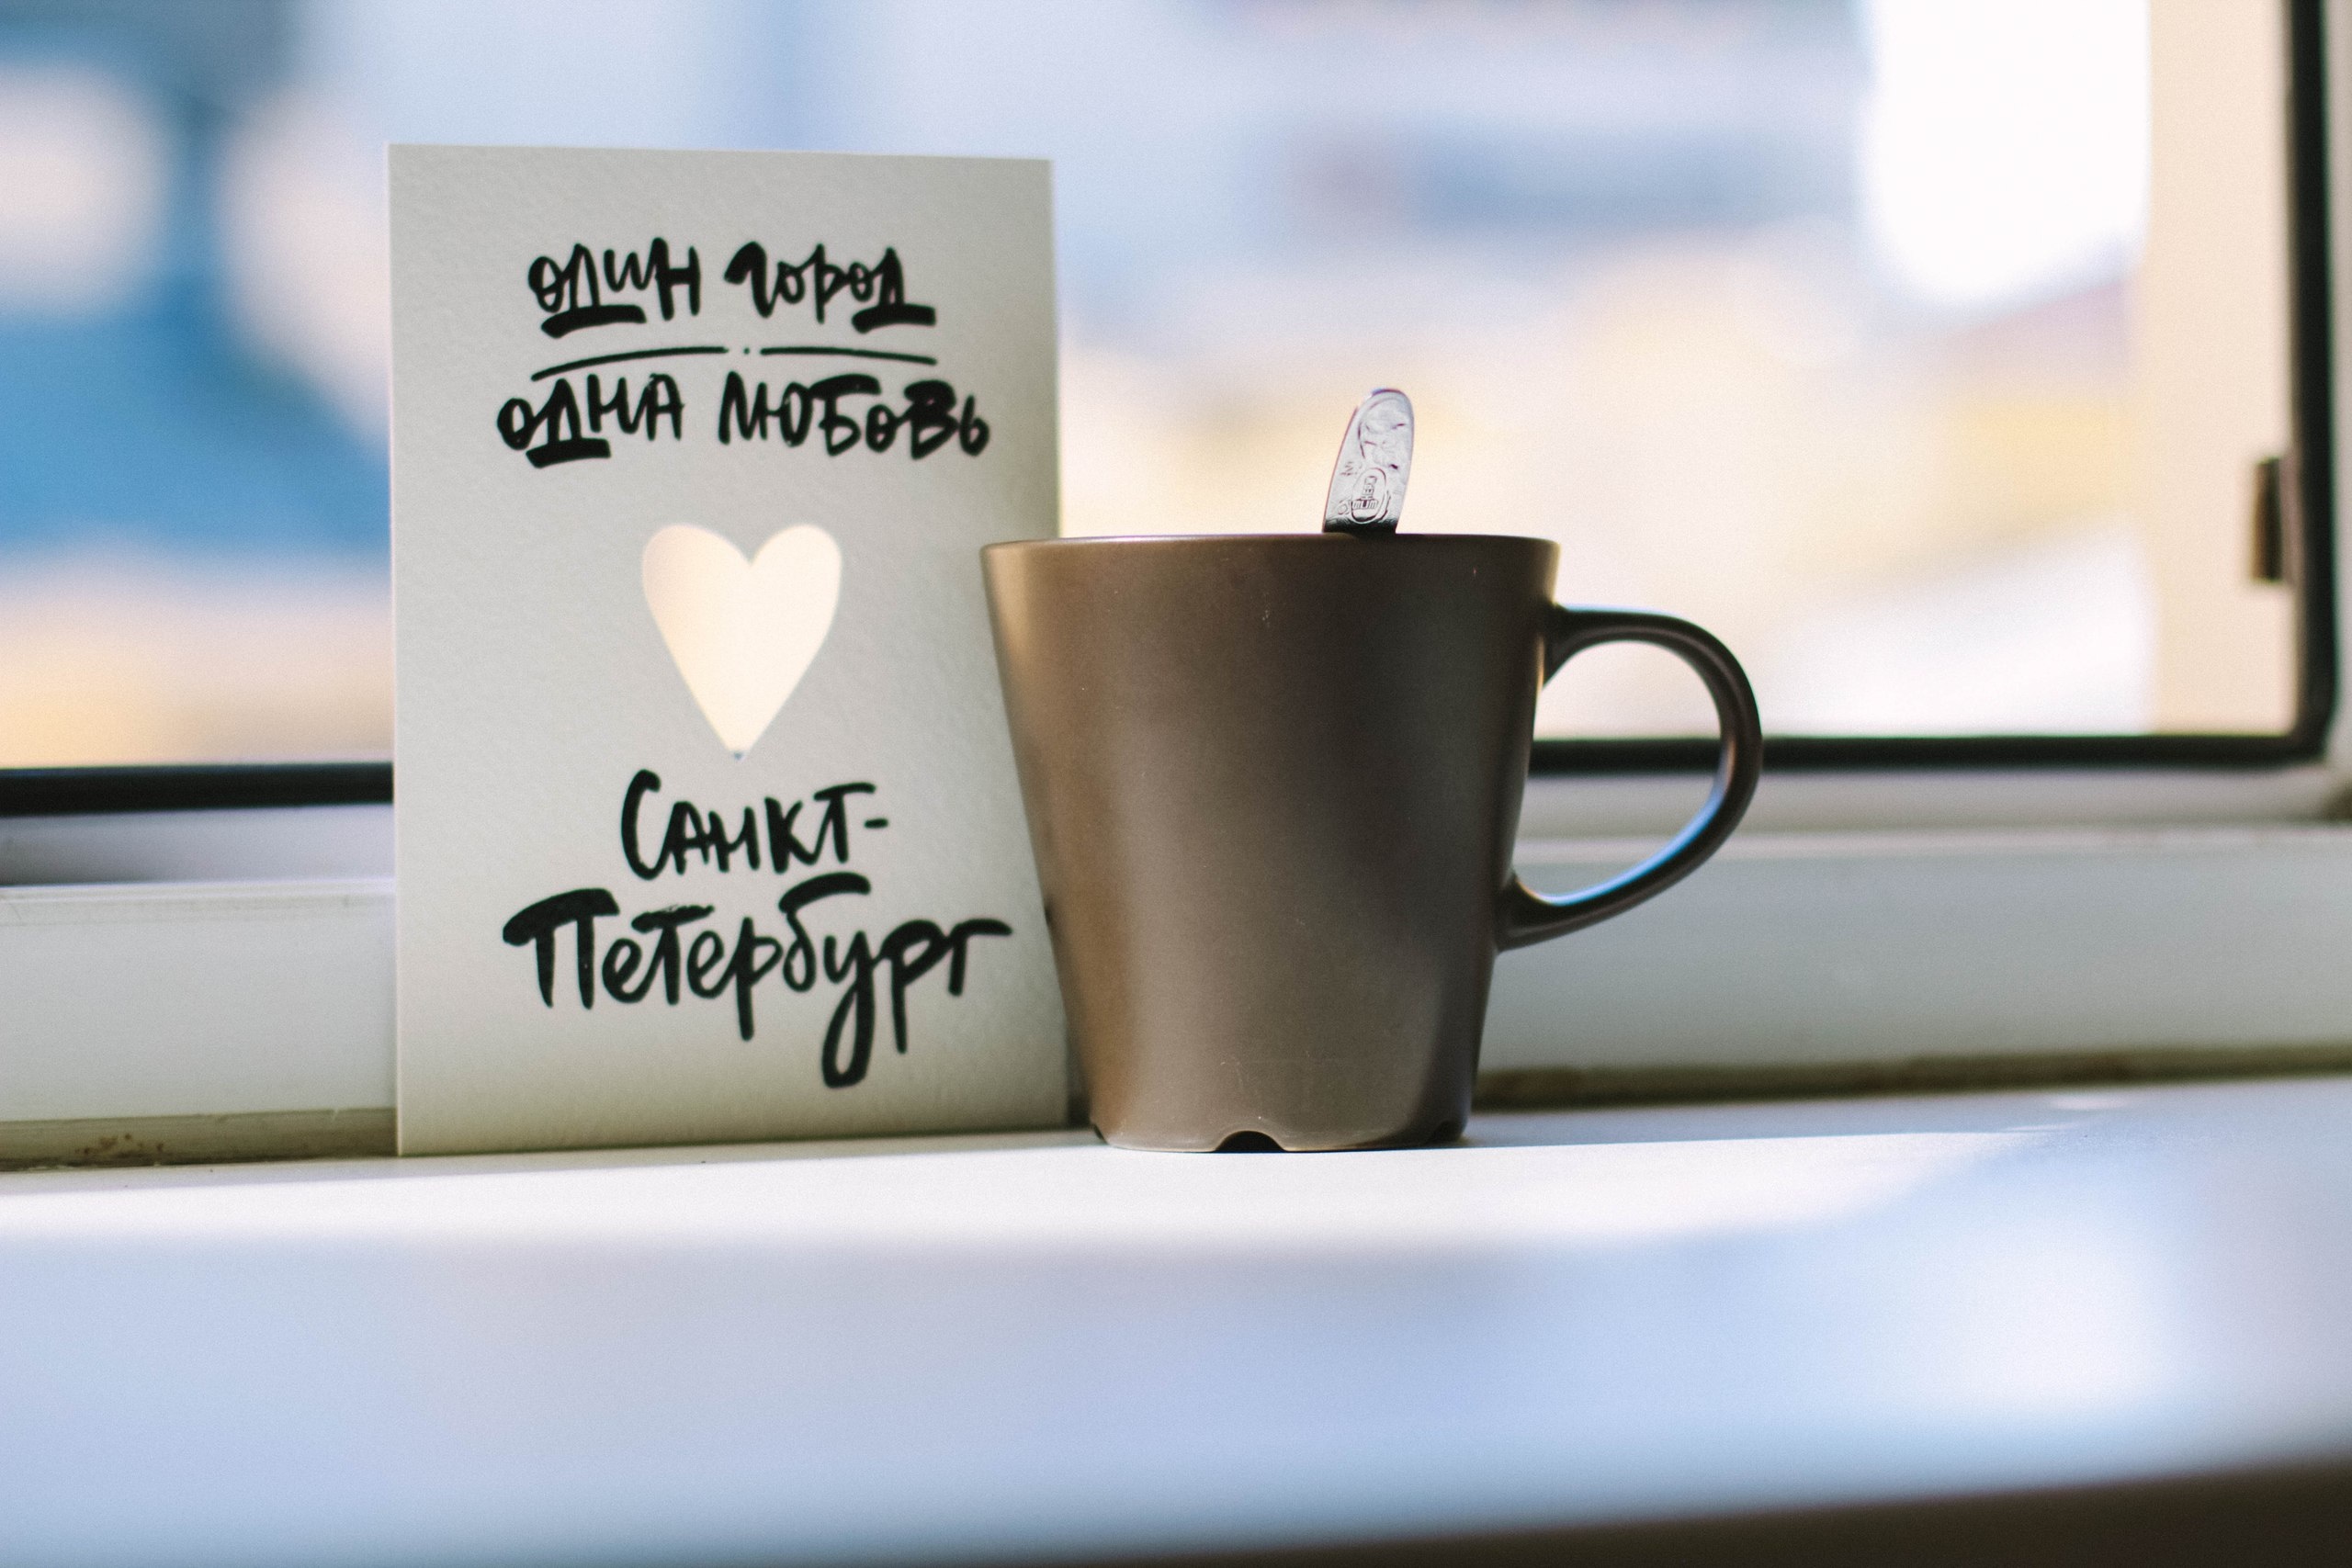
drink, lighting, brand, design, shape